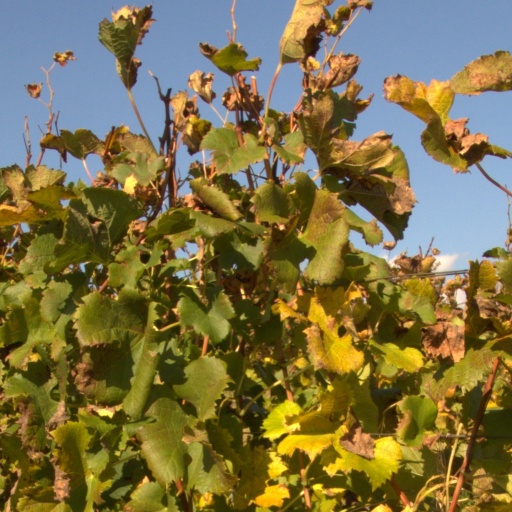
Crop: grape